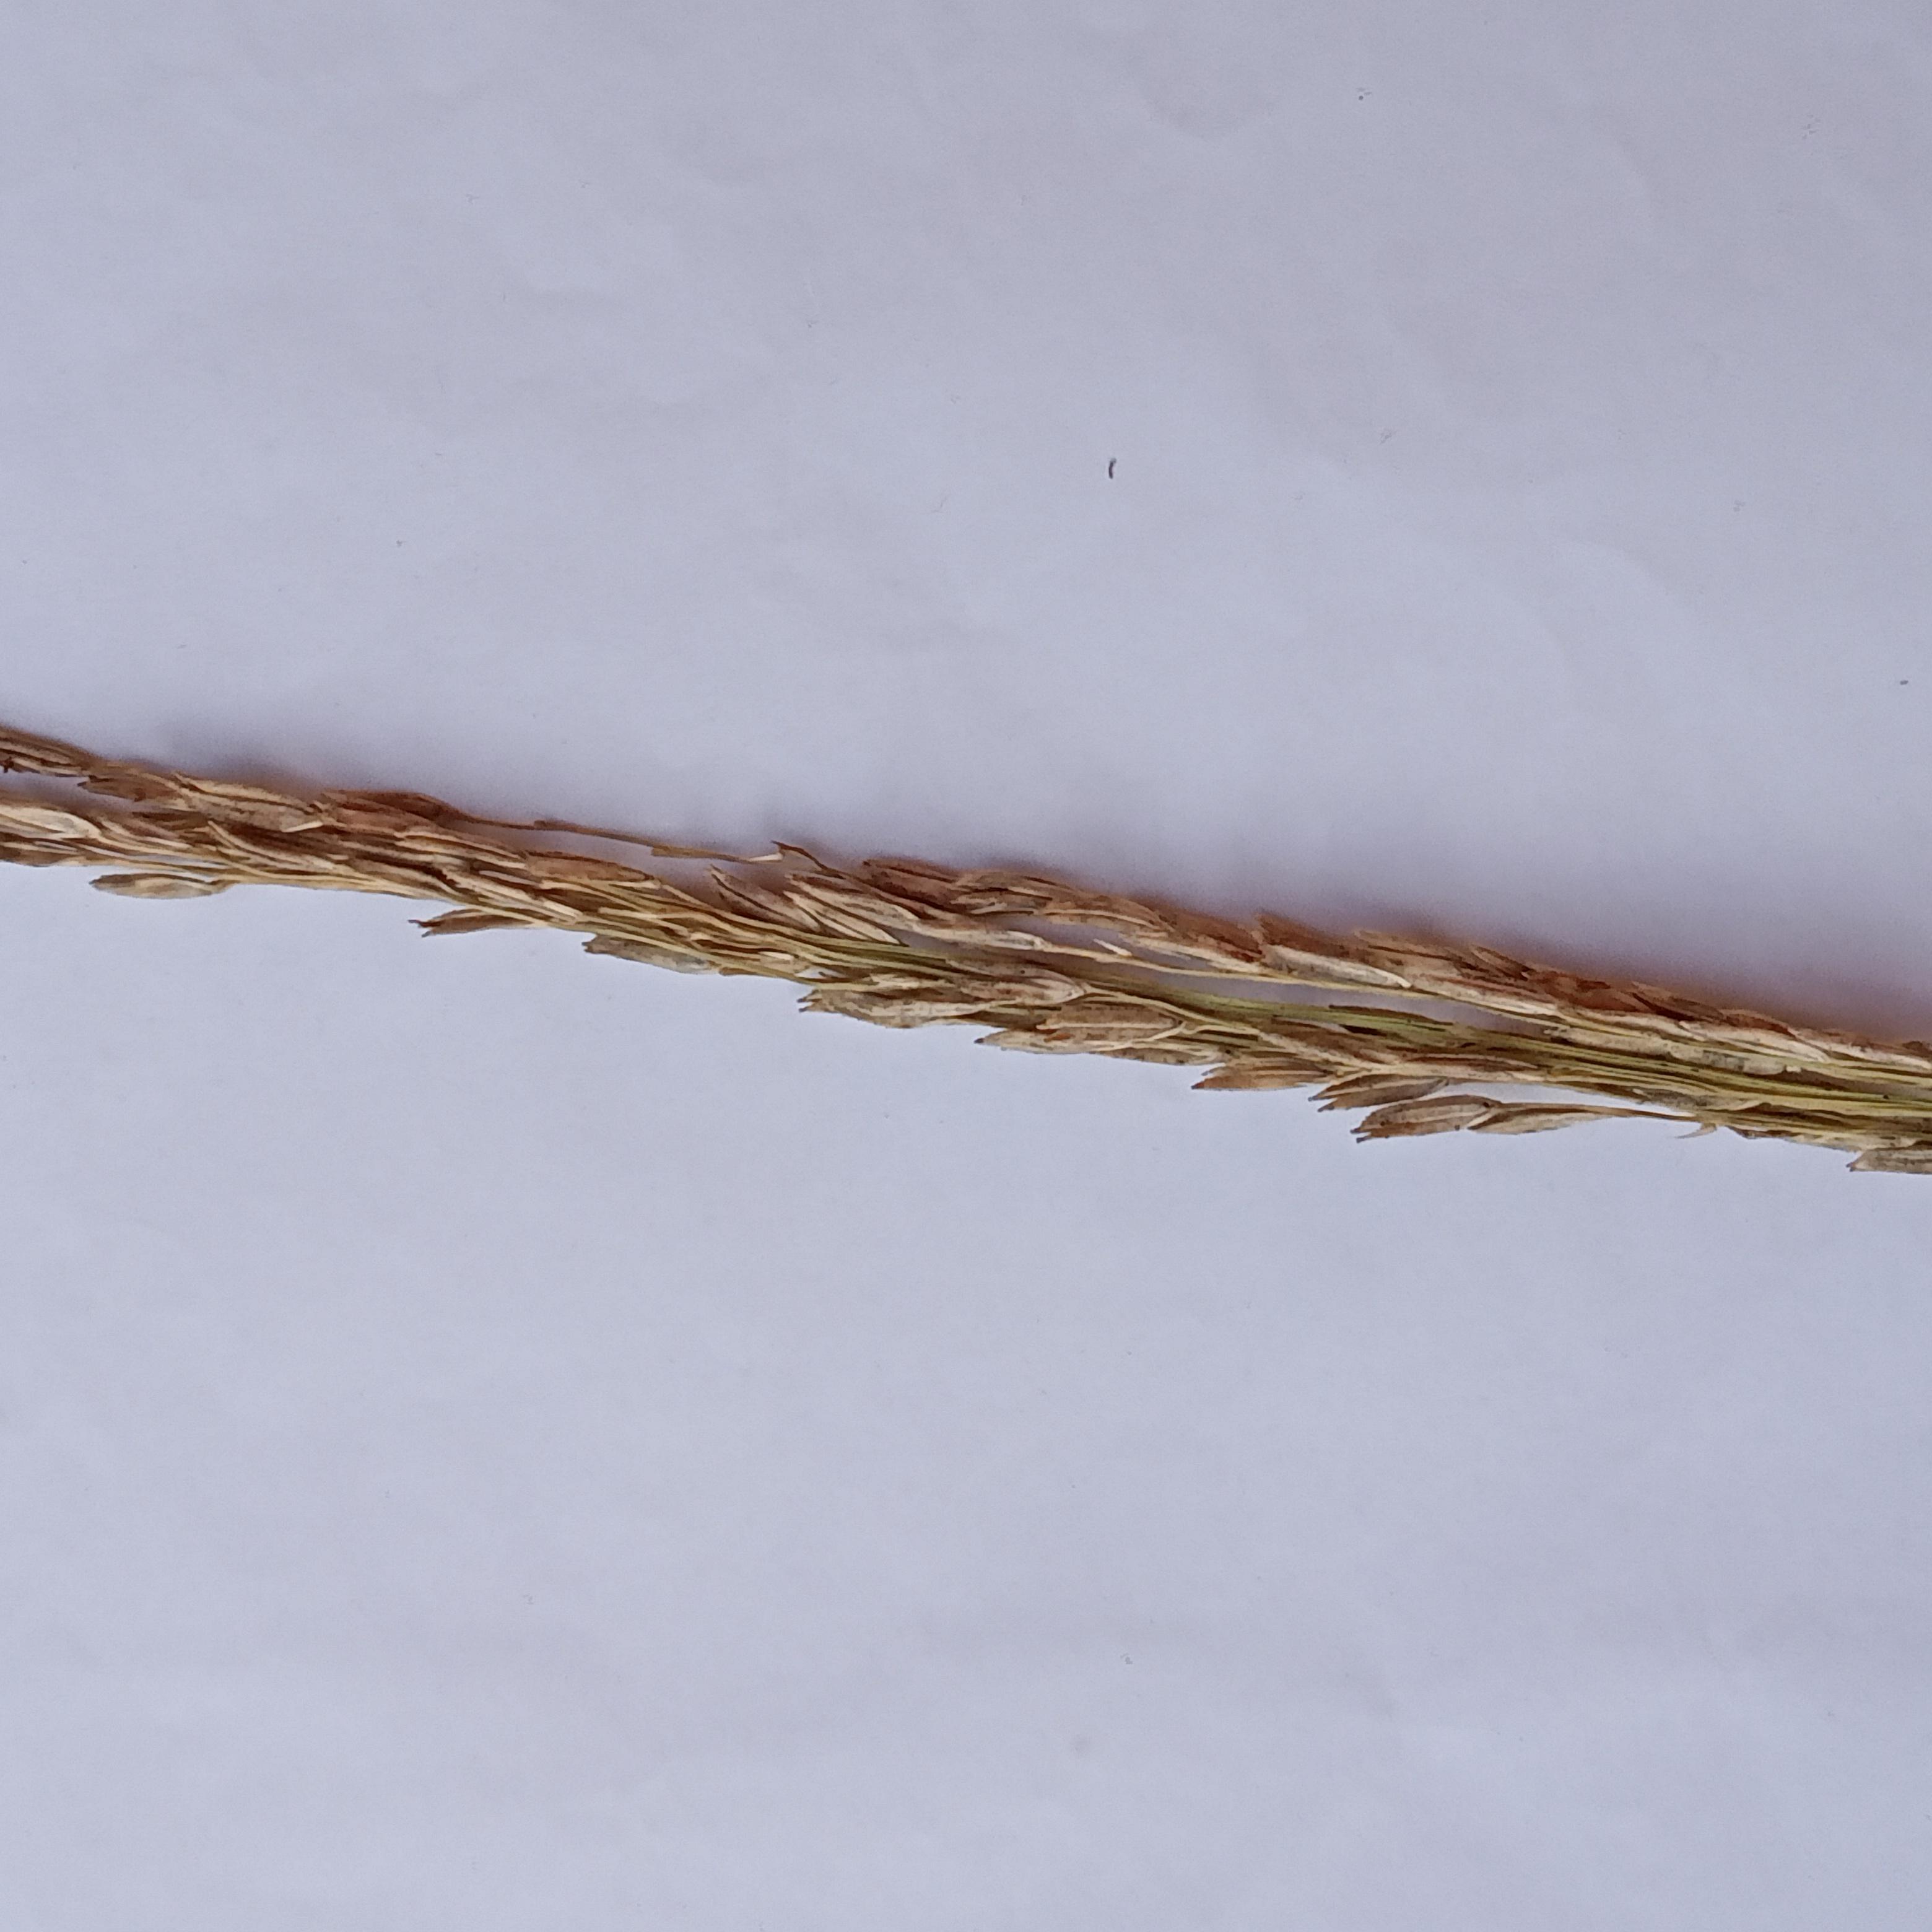
Label: Rice___Neck_Blast